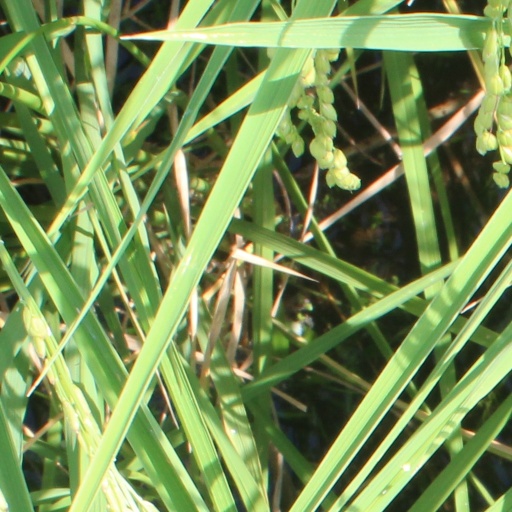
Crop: rice